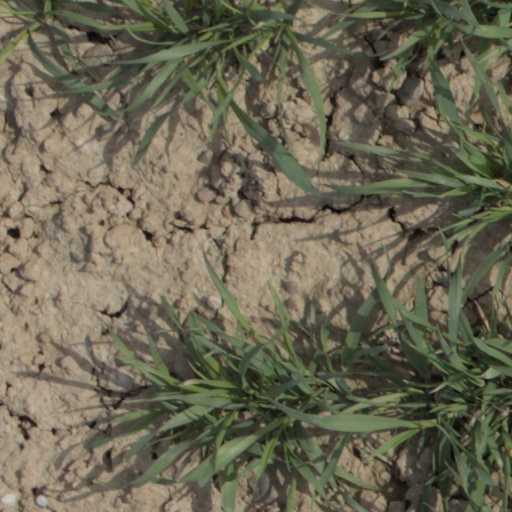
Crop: wheat